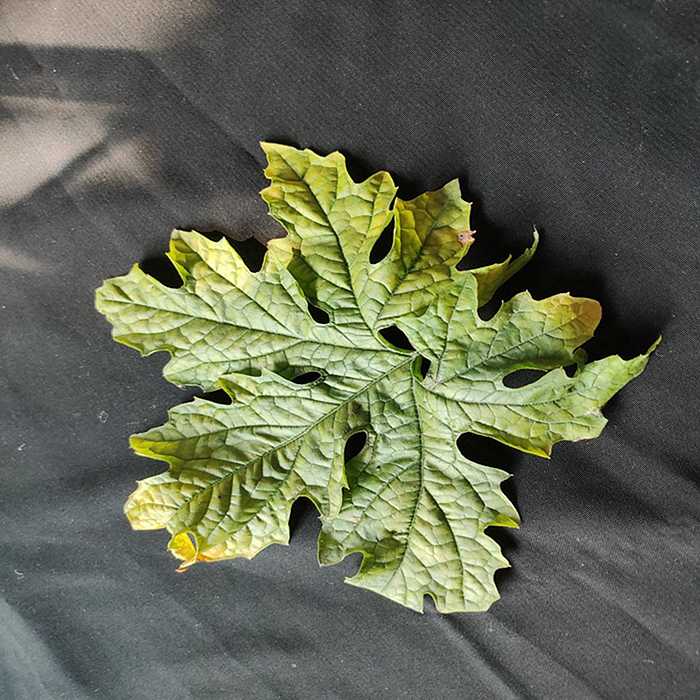
Plant: Bitter Gourd
Label: Mosaic virus